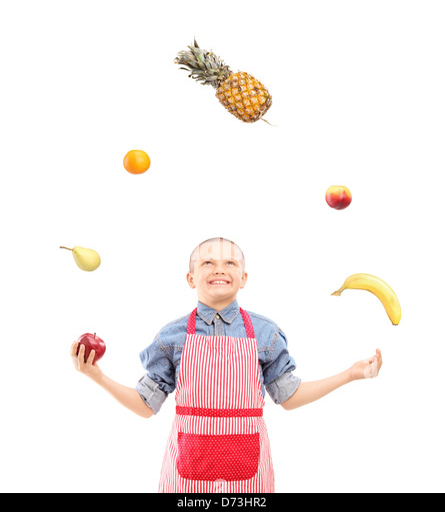
a boy with apron juggling with fruits isolated on white background